Howden

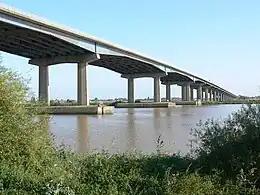
The M62 bridge crossing over the River Ouse

Howden is situated in the Vale of York, on the A614, although the town itself has been bypassed. Howden lies close to the M62 and the M18 motorways, nearby to Goole which lies at the opposite side of the River Ouse. The town is served by Howden railway station, which is situated in North Howden and has services to Leeds, Selby, York, Hull and London.